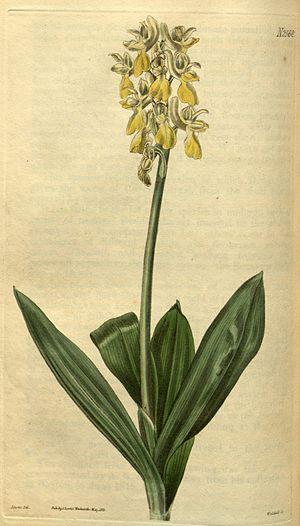
L’Orchis pâle est une orchidée terrestre d'aire européenne, appartenant au genre Orchis L., 1753 et au groupe de l'Orchis mâle.